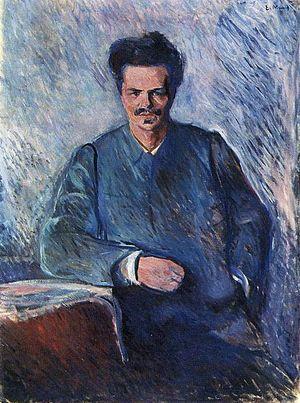
Johan August Strindberg, né le 22 janvier 1849 à Stockholm, mort le 14 mai 1912 à Stockholm, est un écrivain, dramaturge et peintre suédois. Il fait partie des auteurs suédois les plus importants et est un des pères du théâtre moderne. Ses œuvres se classent parmi deux courants littéraires majeurs, le naturalisme et l'expressionnisme.